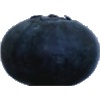
Label: Blueberry 1